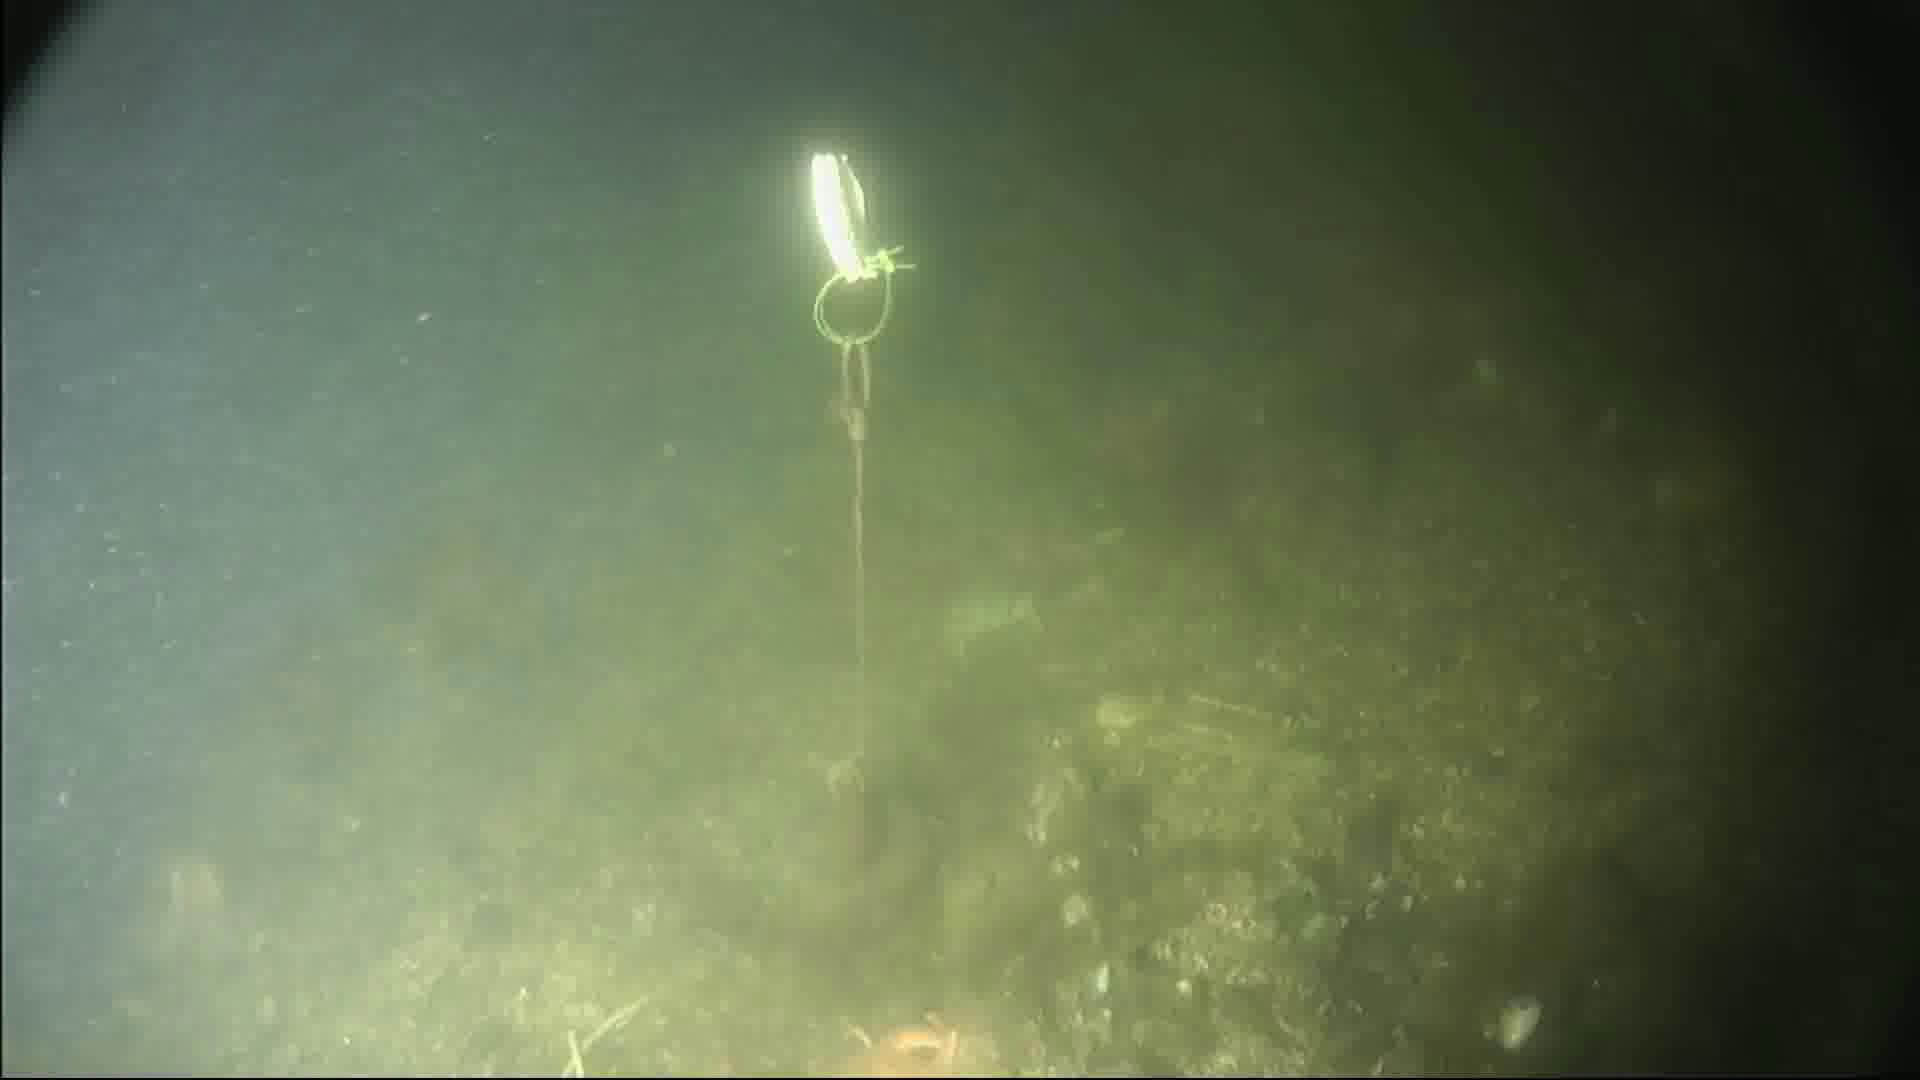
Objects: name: starfish
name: crab